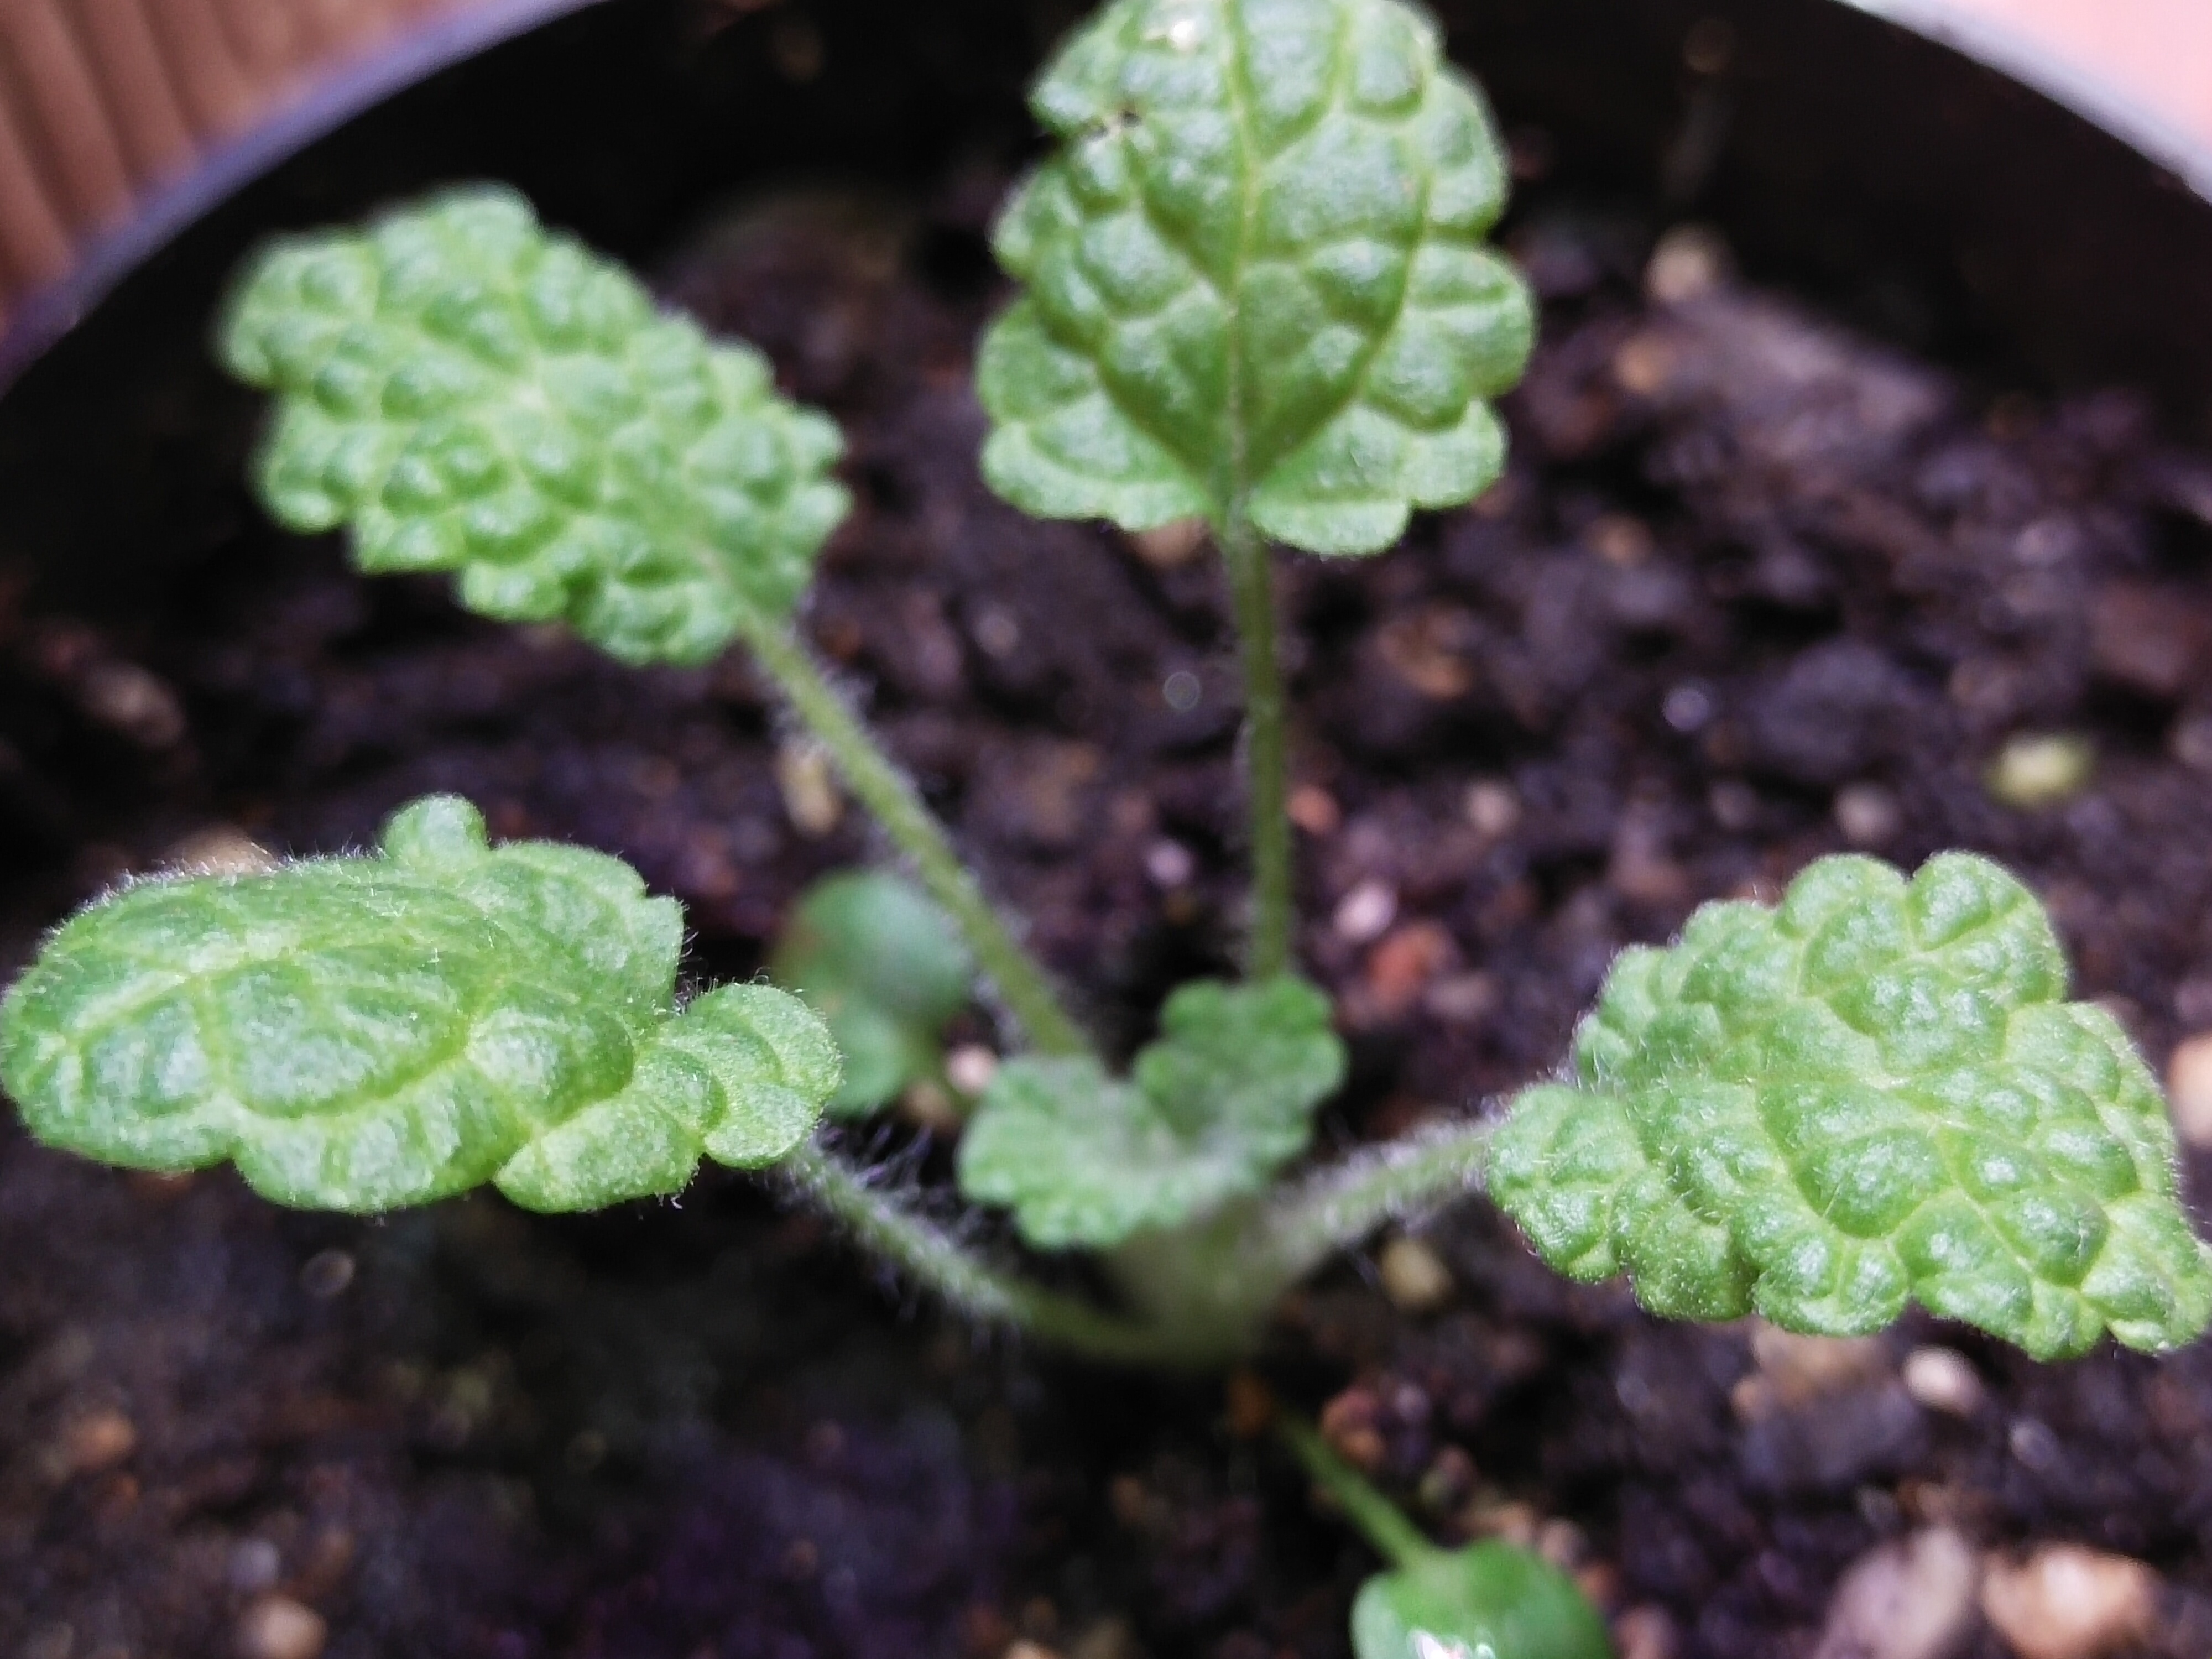
Plantula, brote, naturaleza, planta, hoja, Fotografia macro, Planta medicinal, Planta de tierra, Planta mediterranea, Fotos gratis, green, botany, terrestrial plant, plant, flowering plant, flowerpot, annual plant, groundcover, soil, natural material, leaf vegetable, herb, stonecrop family, liverwort